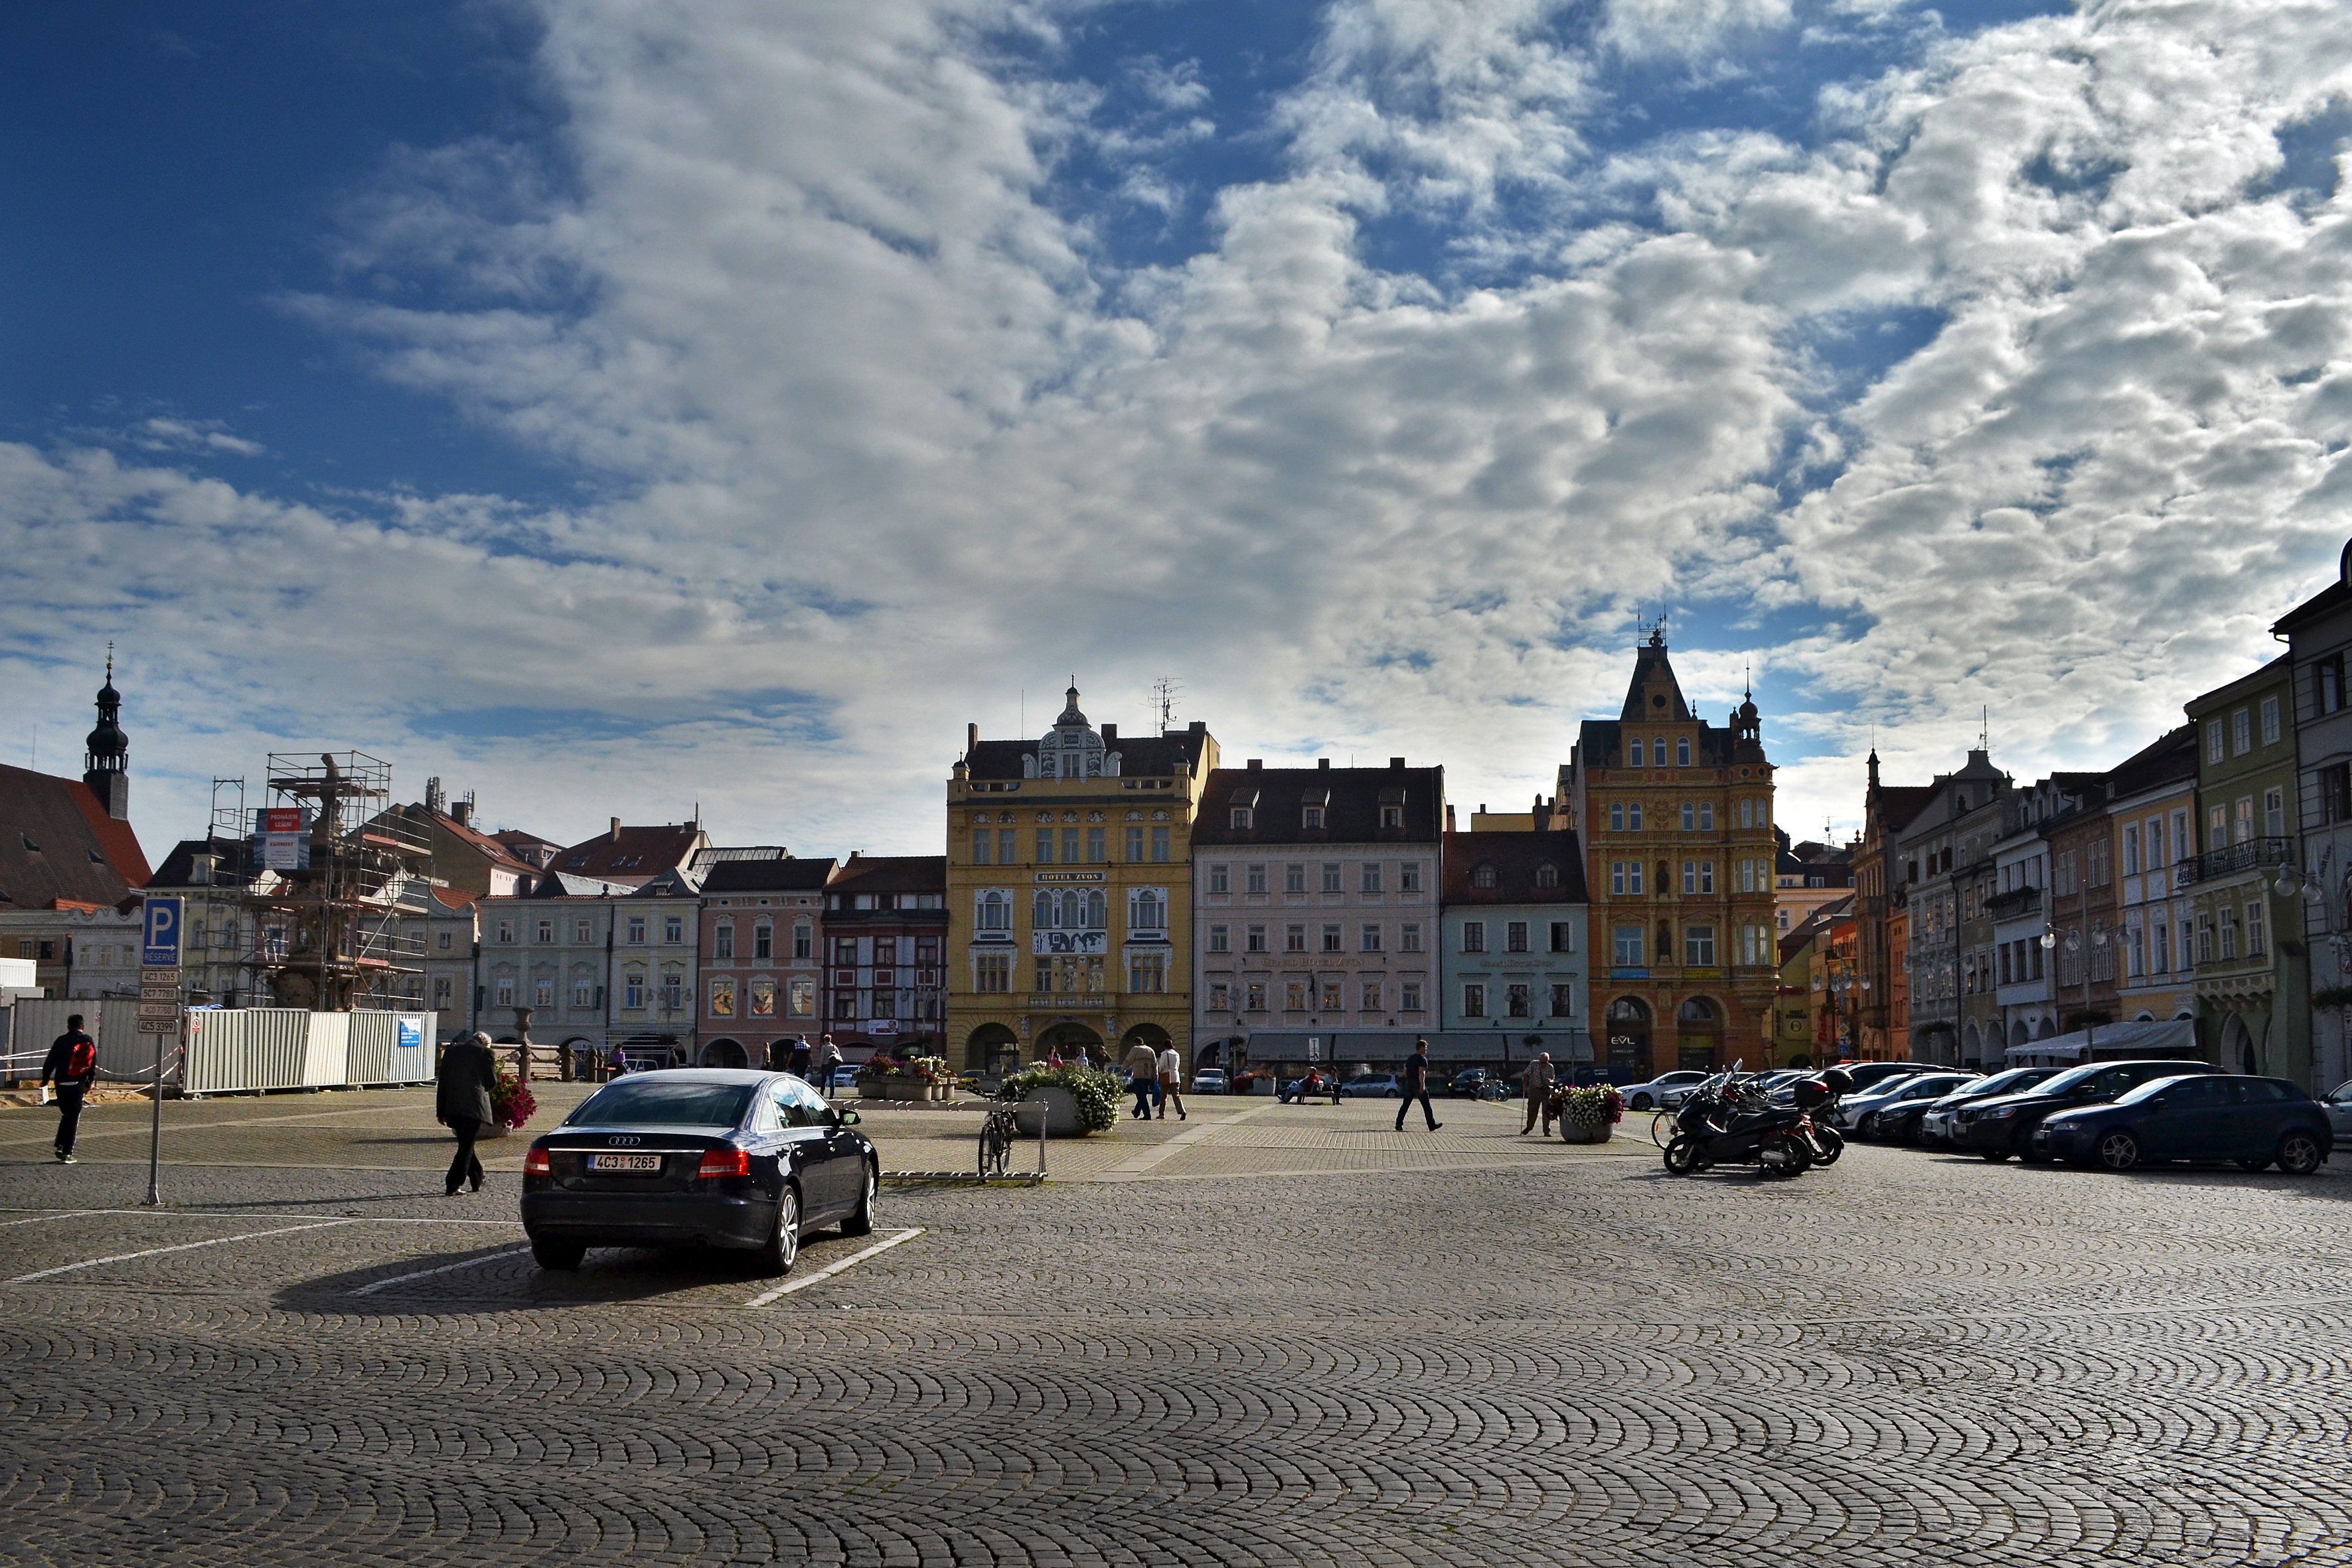
cloud, architecture, sky, road, skyline, street, town, building, city, cityscape, panorama, downtown, suburb, evening, square, old town, clouds, neighbourhood, czech budejovice, south bohemia, urban area, residential area, human settlement